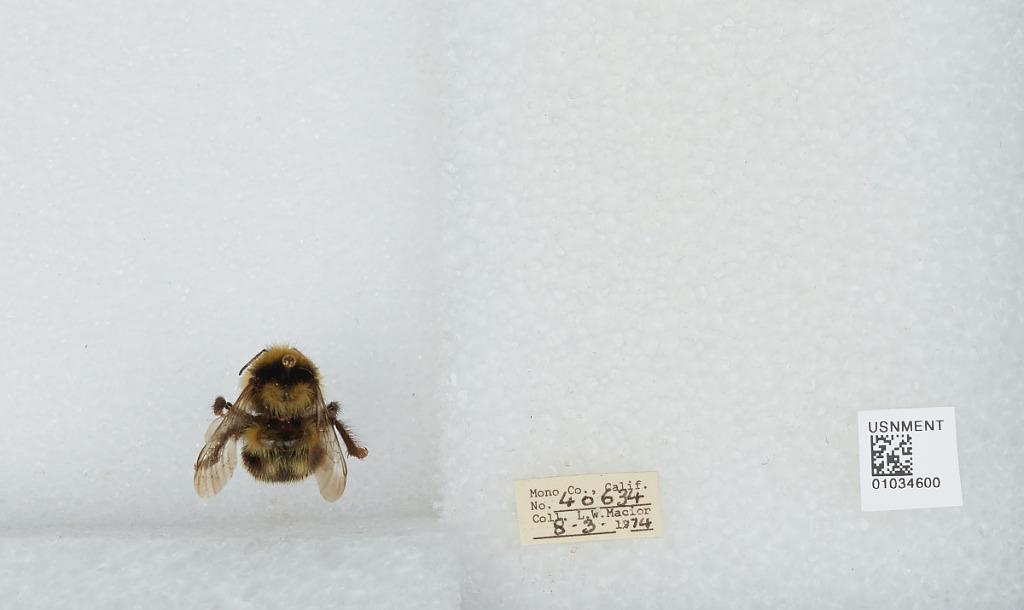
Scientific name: Bombus (Cullumanobombus) rufocinctus Cresson
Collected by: L. Macior
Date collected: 1974-8-3
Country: United States
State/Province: California
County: Mono
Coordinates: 37.92, -118.87